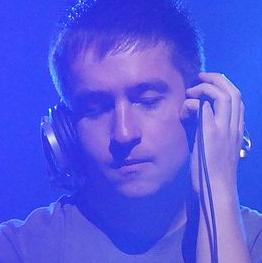
Age: 20